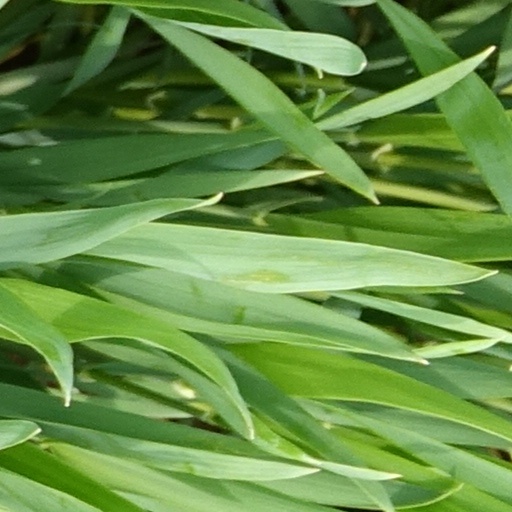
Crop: wheat